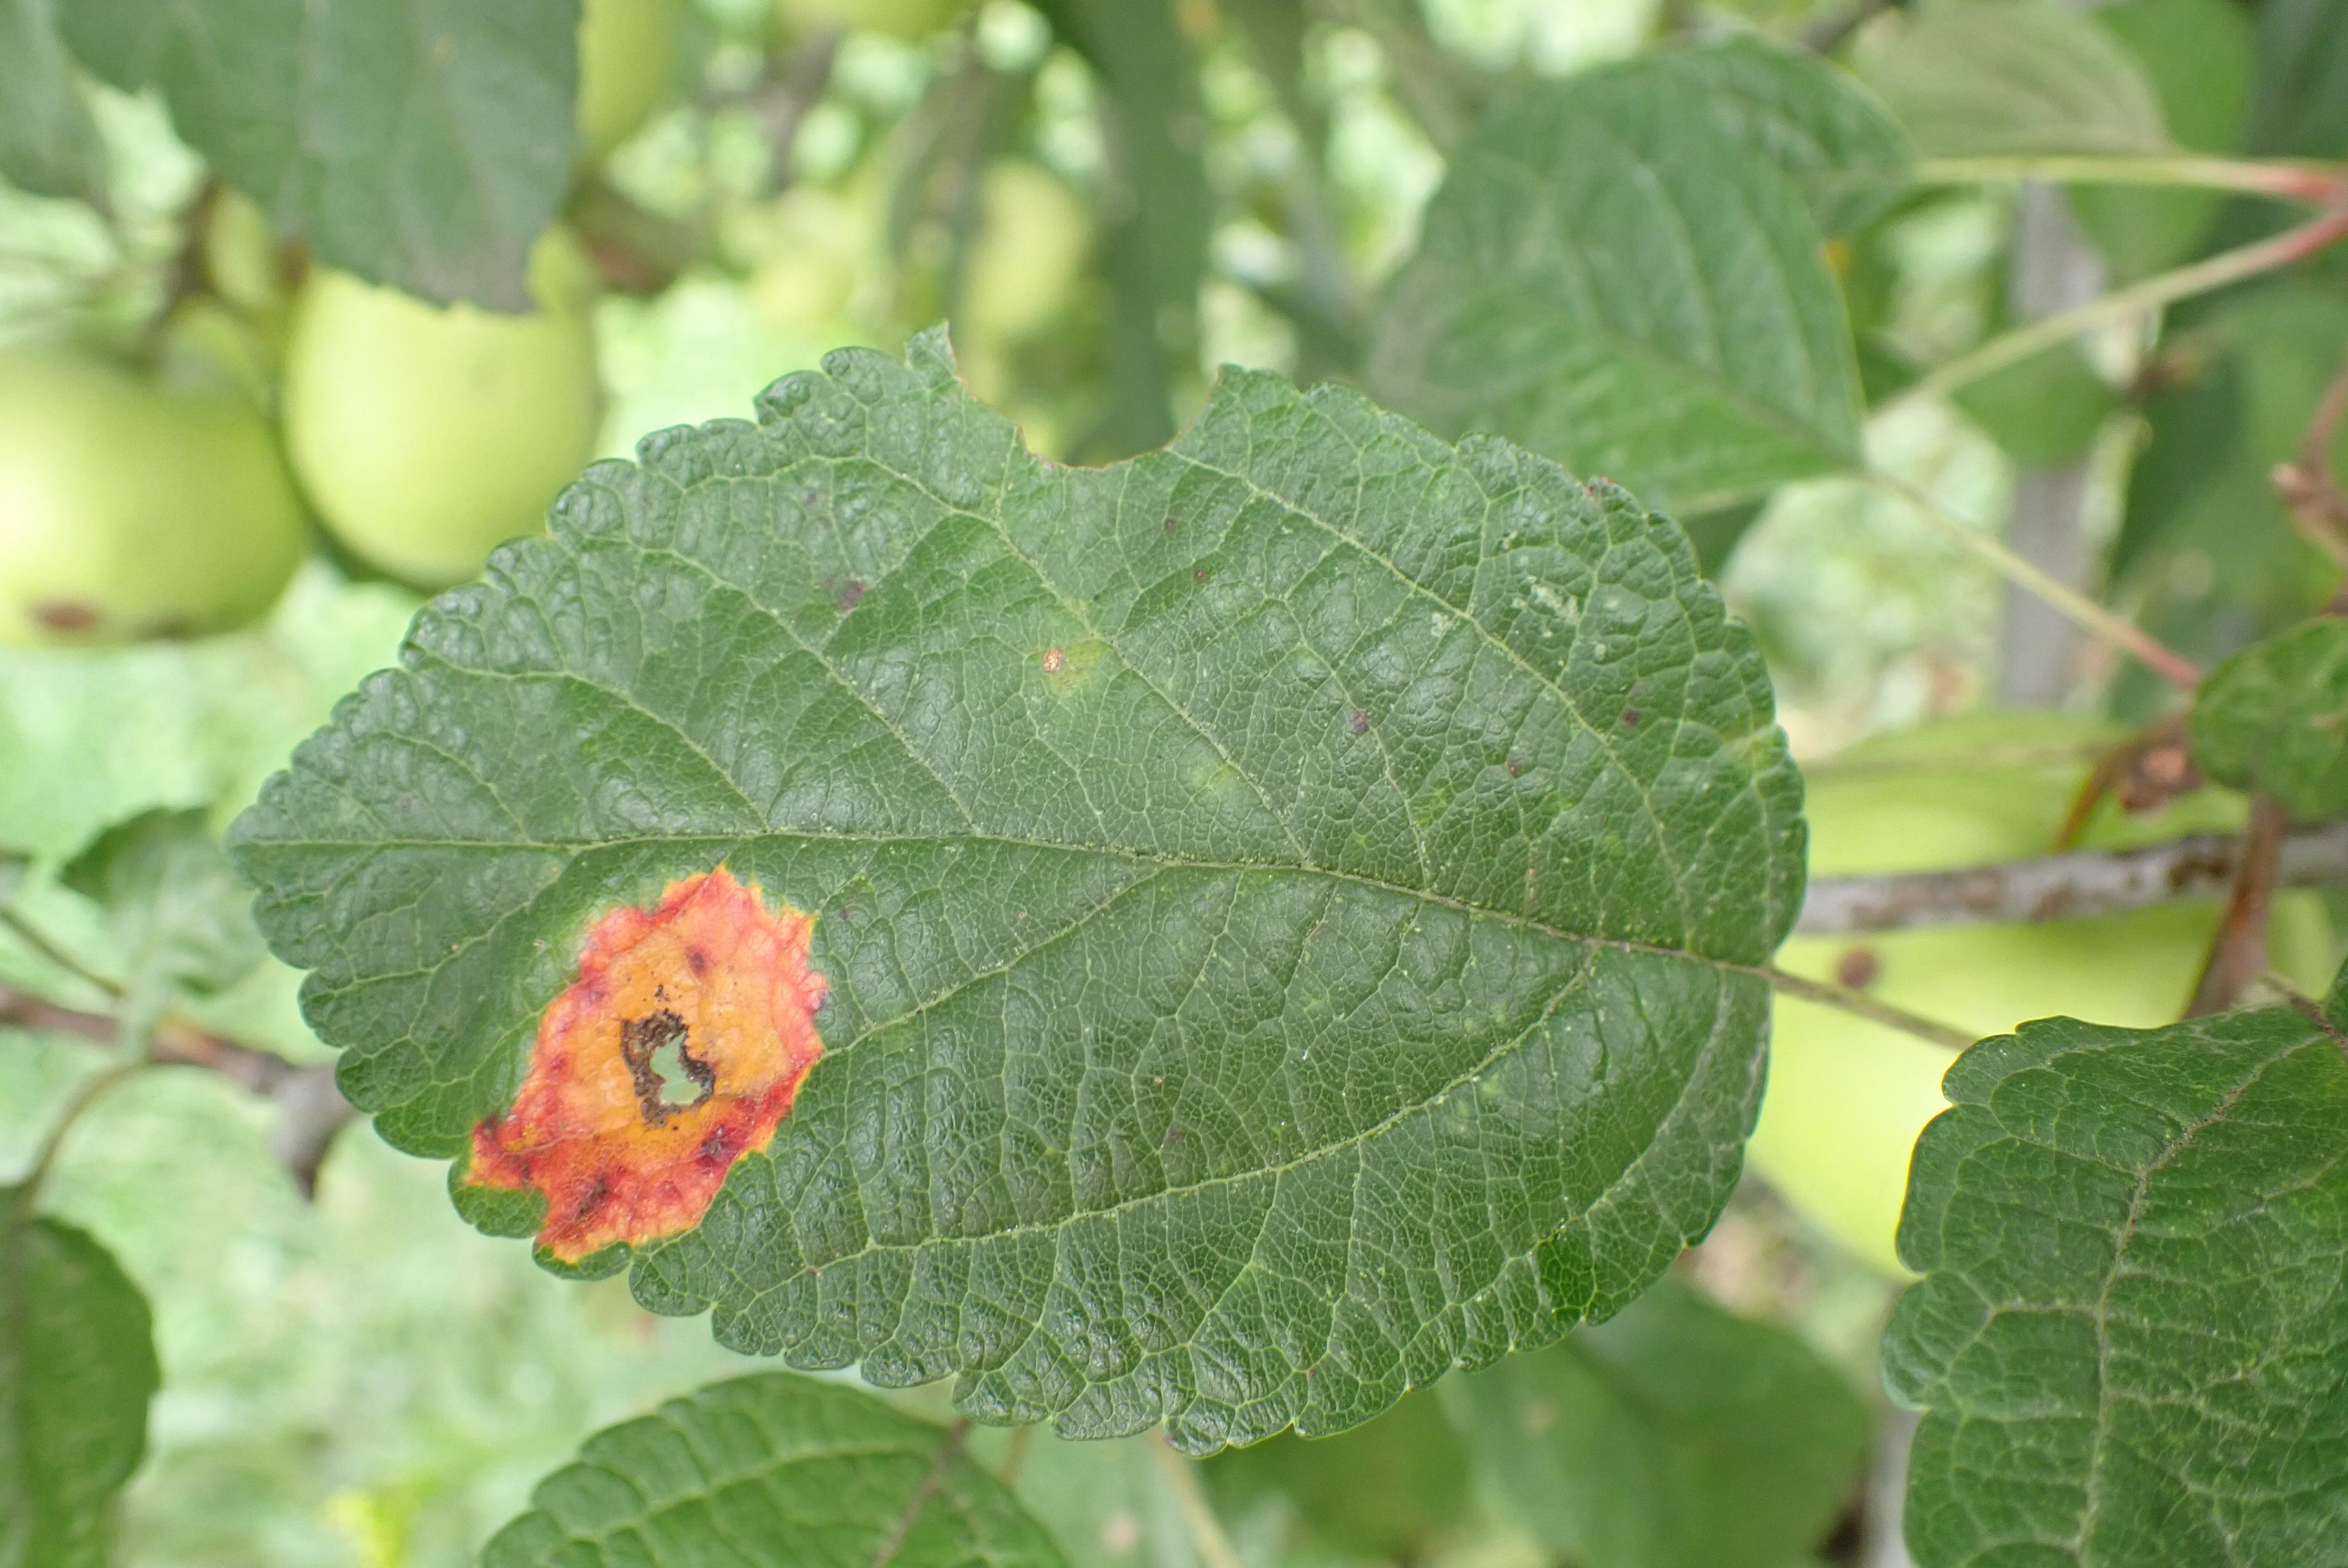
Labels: rust